Claudius Hieronymianus

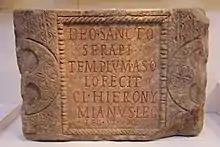
The dedication stone in the Yorkshire Museum, recording the rebuilding of a temple to Serapis by the Legate of the 6th Legion

The dedication bearing his name was found in 1770 in Toft Green, York. A report in the 1775 edition of Archaeologia reports its discovery: In August 1770, a stone was found in digging a cellar at York, at a place called the Friar's-Garden, one of the highest parts of the city. The workmen, in their progress, came to the foundation of an old building of Roman brick, the mortar or cement of which, was so hard as not to be penetrable by the Sharpest tools, the bricks breaking before the mortar... In digging the ground a little further, within the segment of the circle abovementioned, the men found a large gritstone, three feet long, two feet one inch broad, and eight inches thick.